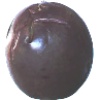
Label: Passion Fruit 1